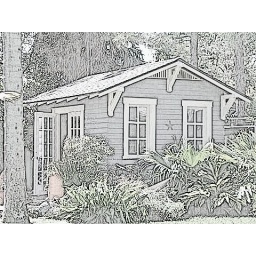
10'x14' custom shed/ home office by HistoricShed.com